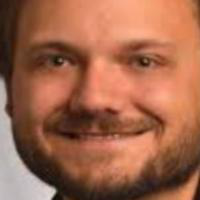
Age group: age 21-30